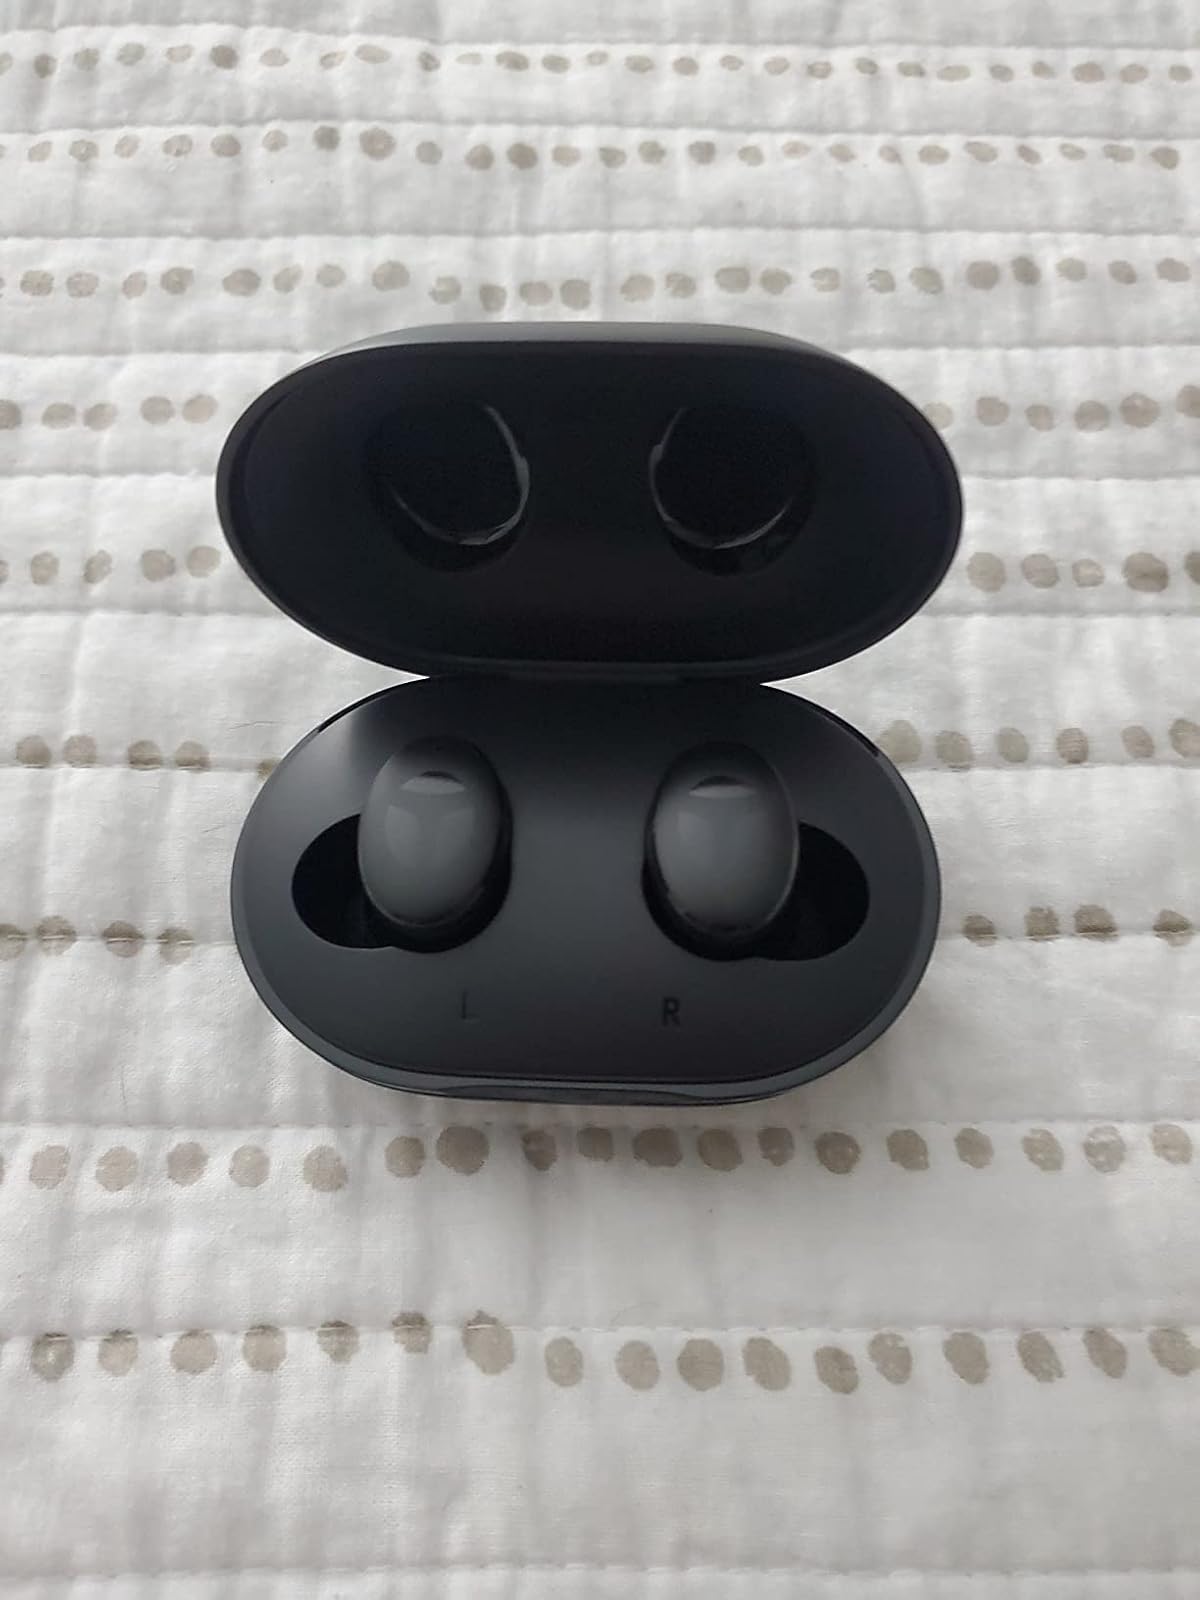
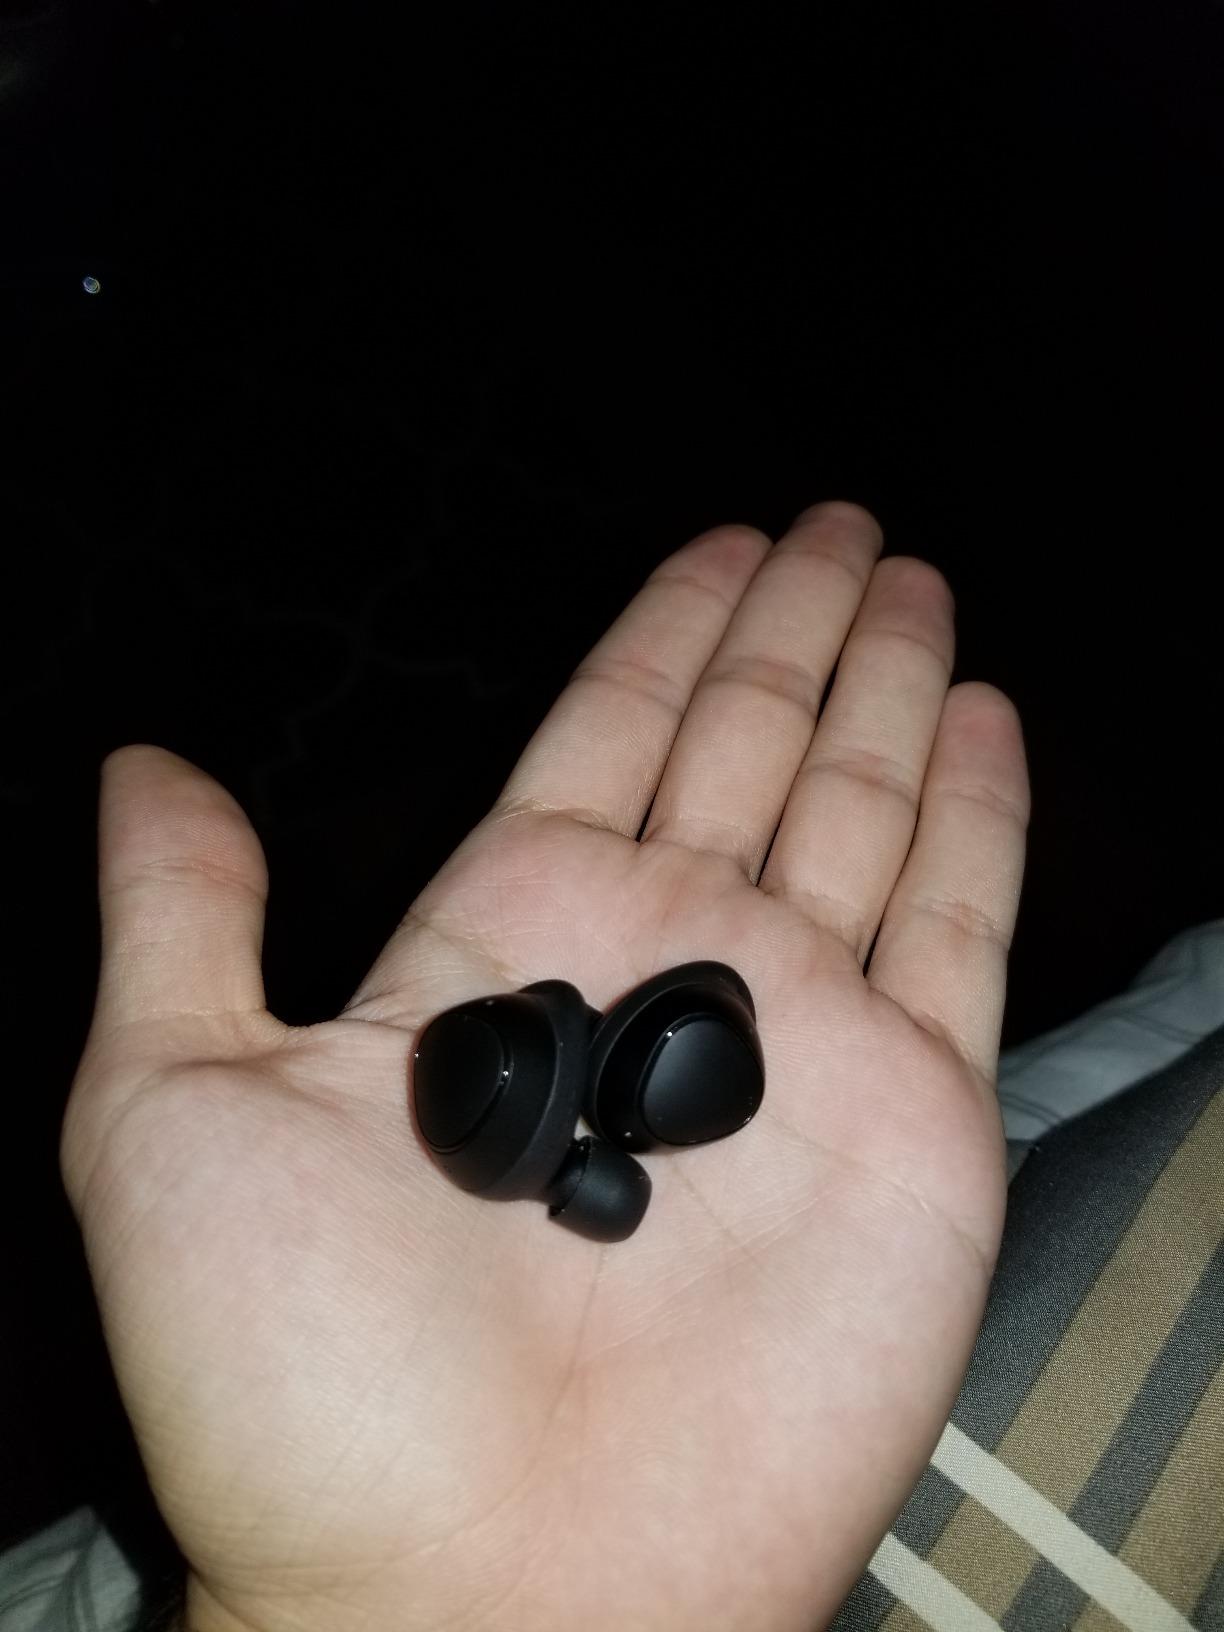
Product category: earbuds
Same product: no